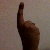
The image shows a hand gesture representing the number 1 in Indian Sign Language.